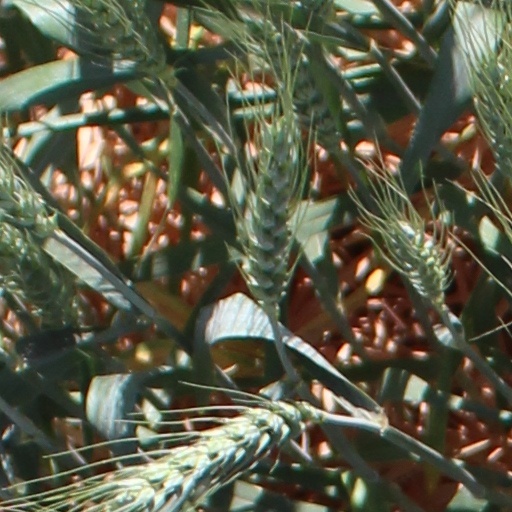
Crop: wheat